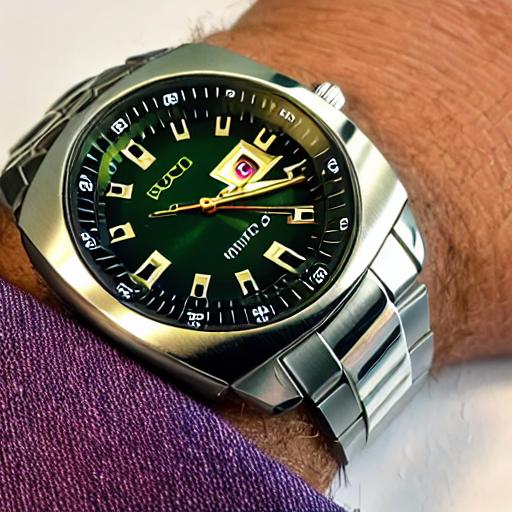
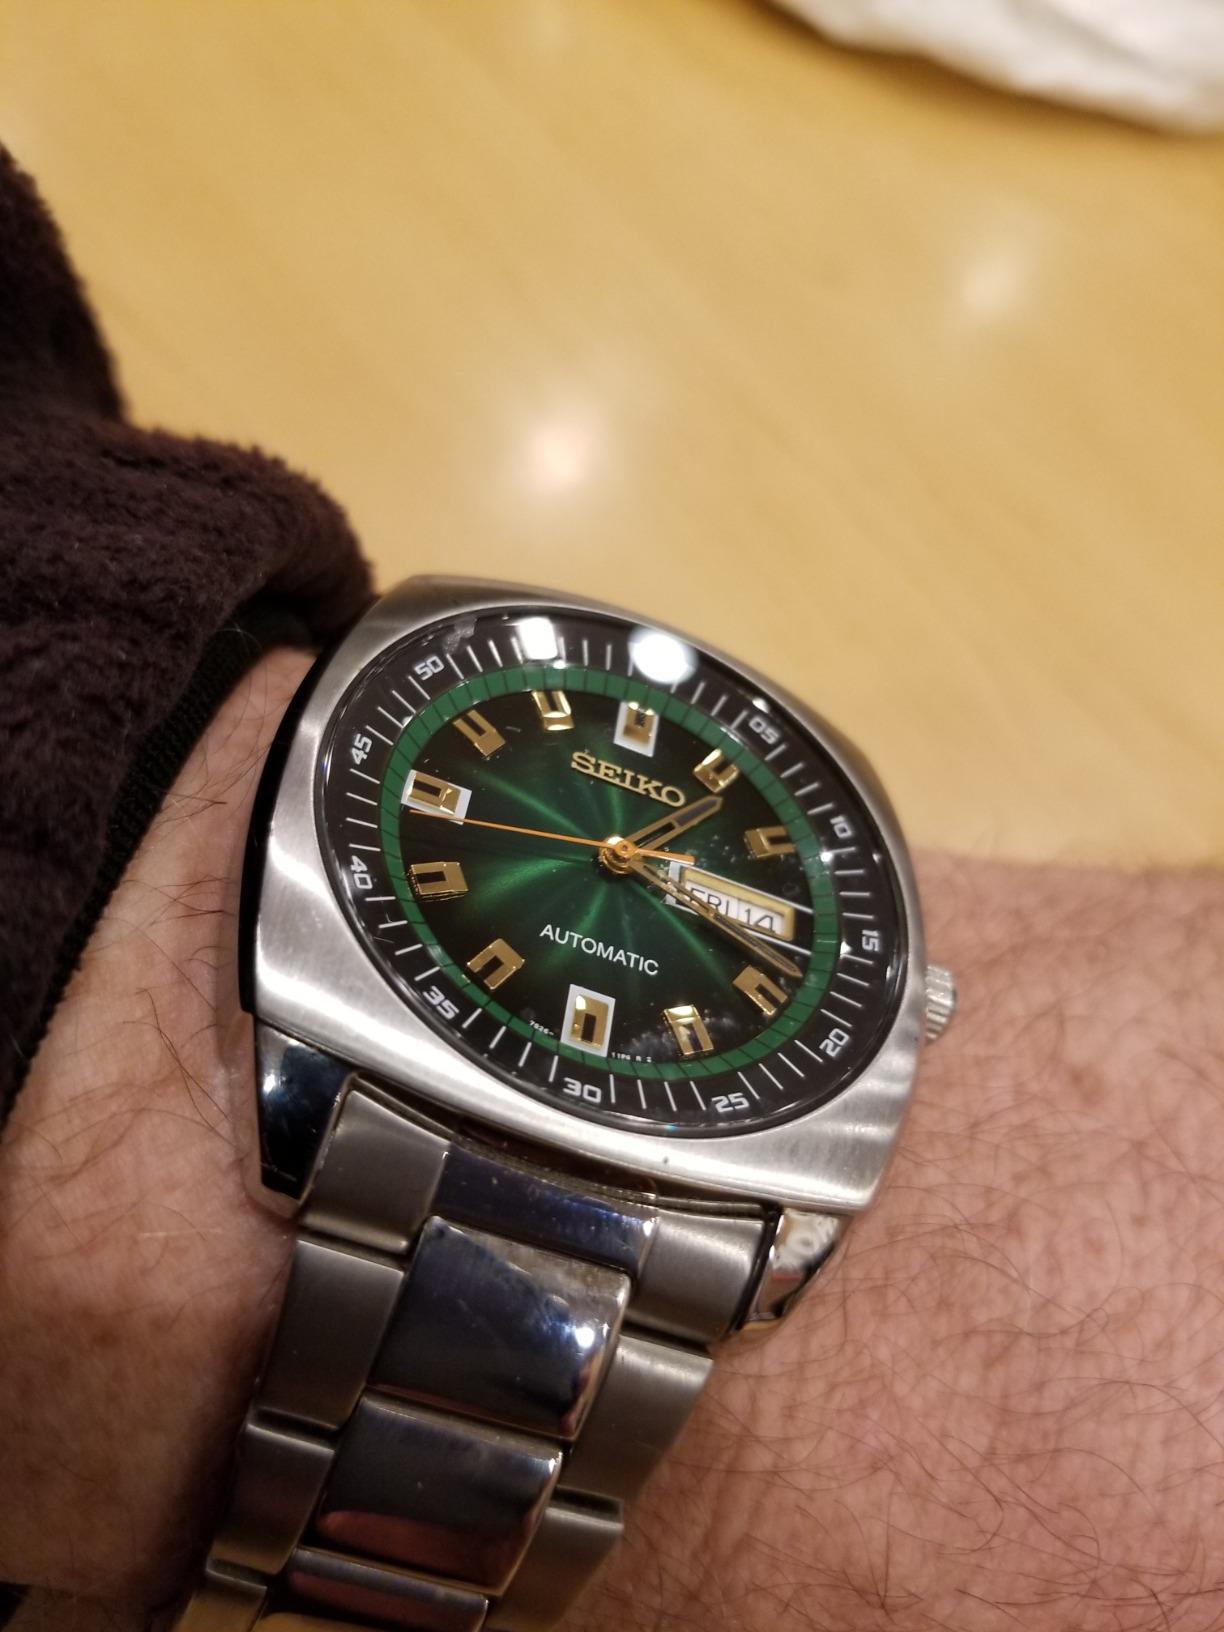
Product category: accessories_watch
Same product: no